Job Smeets

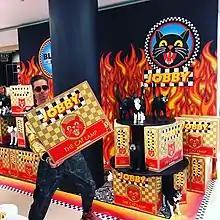
Job Smeets Jobby Launch

Studio Job's artwork ranges from unique bronze artwork in the Metropolitan Museum, New York, to a royal stamp featuring the Dutch King (forty million pieces produced) from the unique life-size bronze sculptures on Miami Beach for Faena, to the one-off Wunderkammer curiosity cabinet that Studio Job produced for Swarovski in Innsbruck.